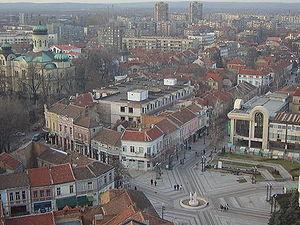
La commune de Vidin est située dans le nord-ouest de la Bulgarie.
Vidin ou Vidine est une ville du nord-ouest de la Bulgarie, sur la rive sud du Danube. La ville est aussi le chef-lieu de la province du même nom. Elle est proche des frontières avec la Serbie et la Roumanie. C'est l'un des points de passage du Danube, par route et par bac, entre la Roumanie et la Bulgarie. Le pont entre Calafat et Vidin a été inauguré en juin 2013.